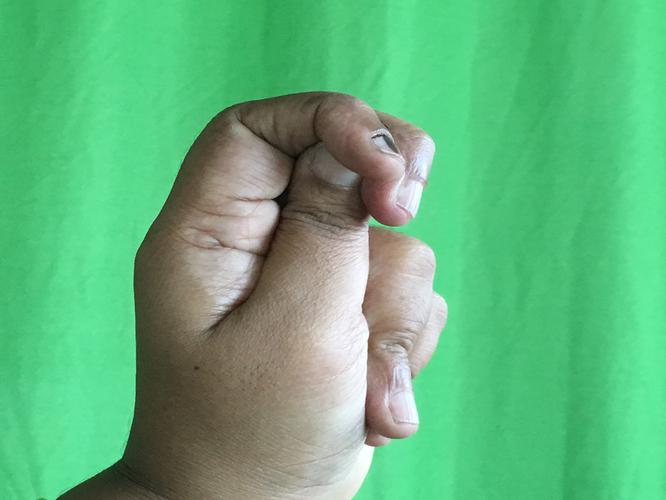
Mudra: Katakamukha_2
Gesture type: single_hand